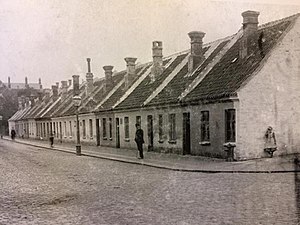
Danmarksgade (Aalborg)
Arbejder boligerne set fra Boulevarden (dengang Bleggaardsvejen).[1]
Arbejder boligerne set fra Boulevarden
Danmarksgade er en gade i Aalborg. Den er omkring 700 meter lang og løber parallelt med Limfjorden og blev navngivet 30. april 1877.